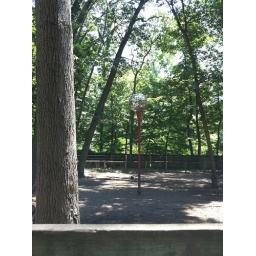
Rob and I were trying to figure out why there was a disco ball in the red deer area.